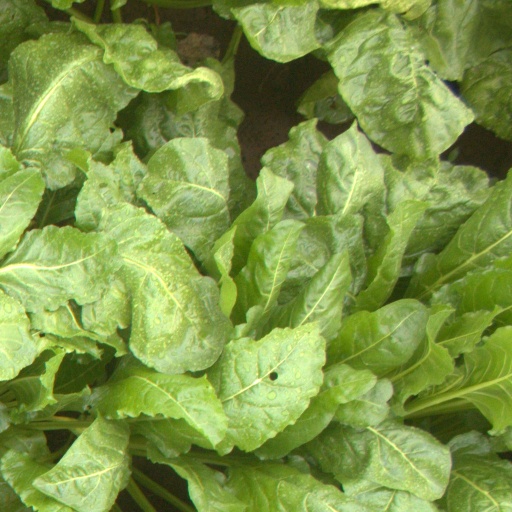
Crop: sugar beet